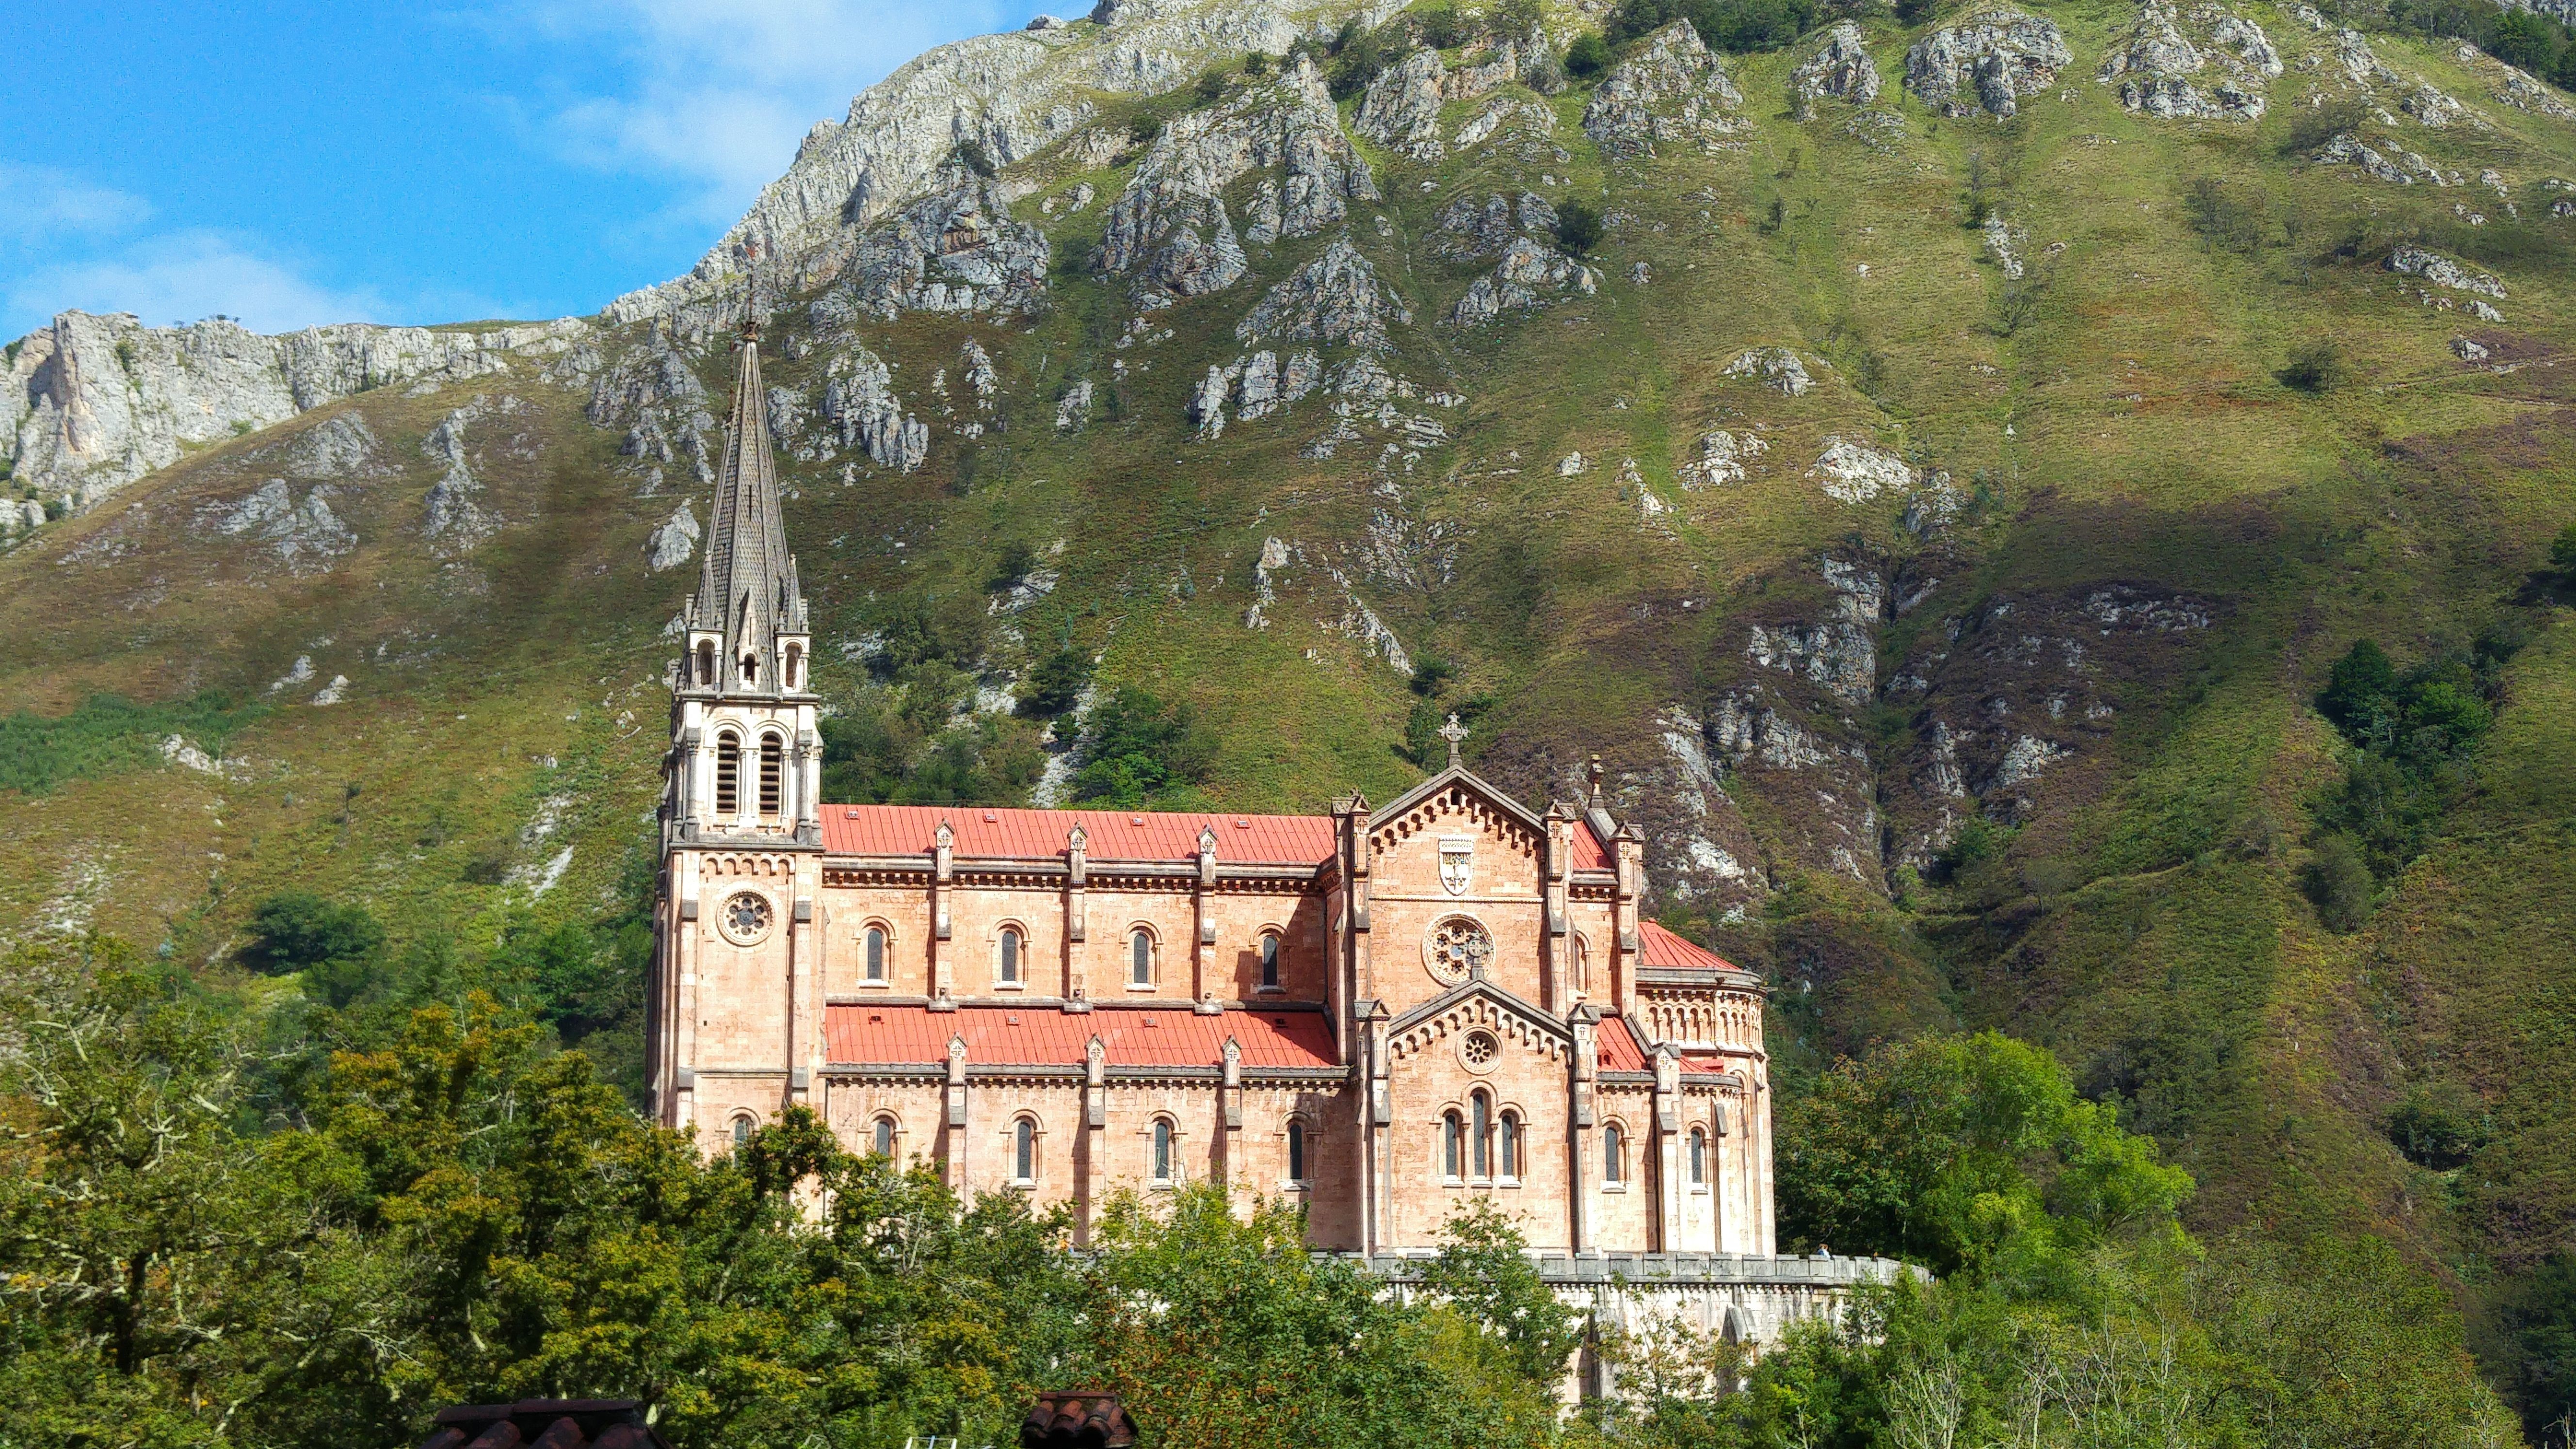
mountain, town, chateau, mountain range, village, green, church, tourism, mountains, alps, monastery, estate, asturias, covadonga, picos de europa, tours, rolling stock